Climate change in Alabama

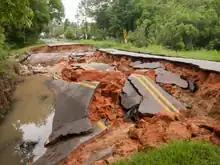
Flooding of a small stream in June 2014 destroyed this roadbed in Foley, Alabama.

The EPA projects increased more extreme precipitation in the future. These extremes include much higher rainfall during spring, leading to more flooding events, and longer dry seasons, causing drought. Although rainfall during spring is likely to increase during the next 40 to 50 years, the total amount of water running off into rivers or recharging ground water is likely to decline 2.5 to 5 percent, as increased evaporation offsets the greater rainfall. Droughts are likely to be more severe, because periods without rain may be longer and very hot days will be more frequent". At the same time, the increased rate of flooding observed since 1958 is expected to continue and increase